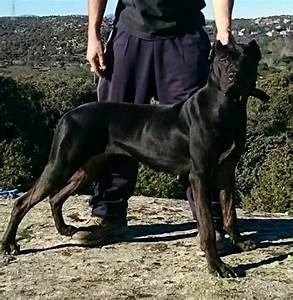
Label: cane